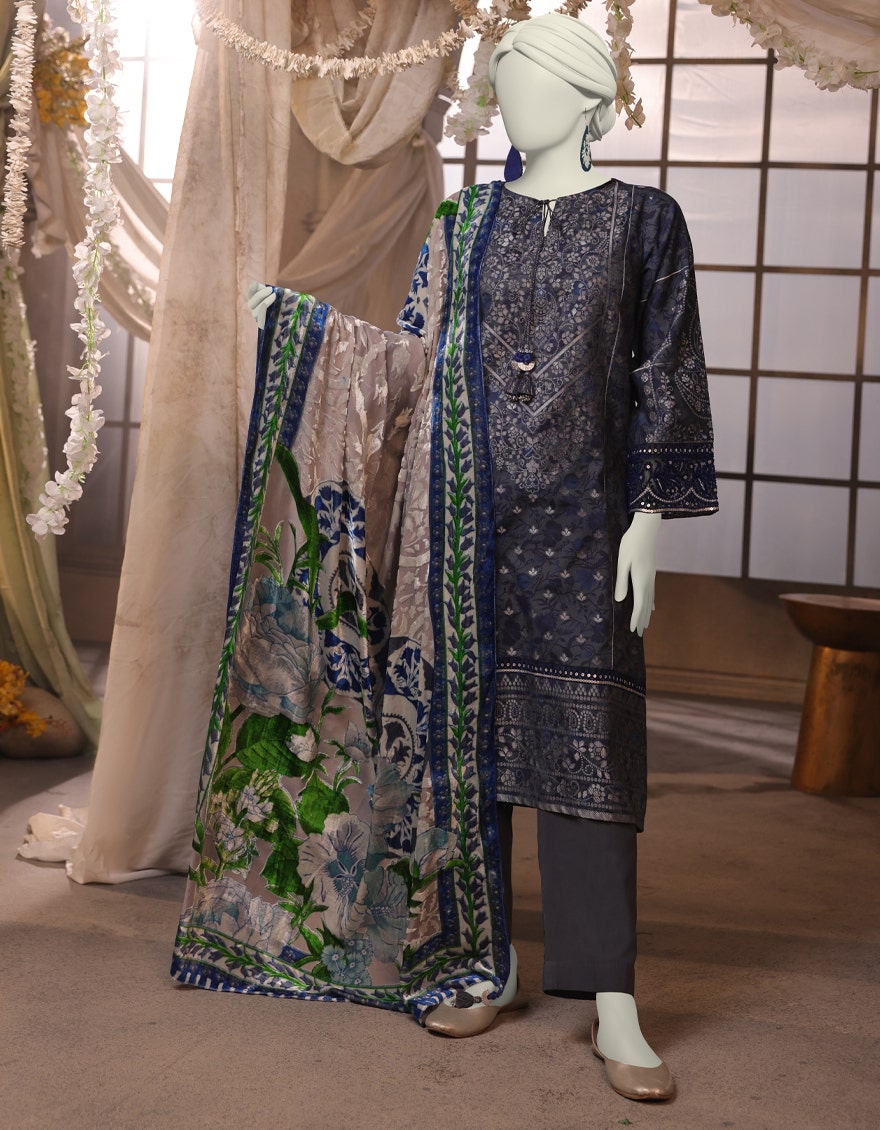
navy blue multi embroidered salwar suit